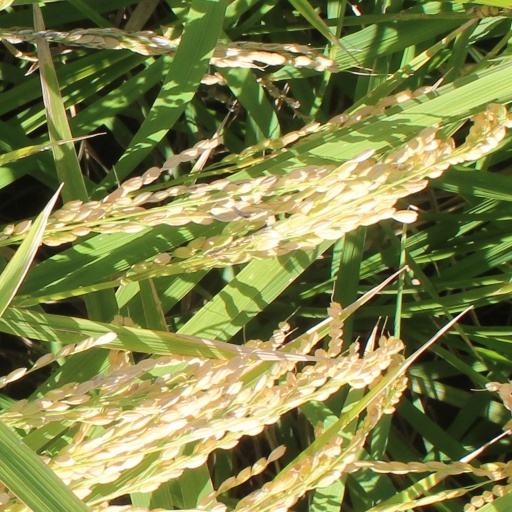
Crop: rice